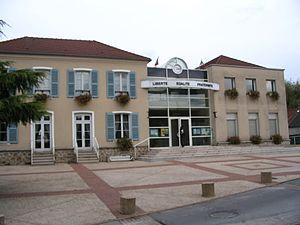
La mairie de Serris, Seine-et-Marne, France.
Serris est une commune française située dans le département de Seine-et-Marne, en région Île-de-France. Serris fait partie du secteur IV de la ville nouvelle de Marne-la-Vallée, appelé Val d'Europe, et de l'intercommunalité Val d'Europe Agglomération.